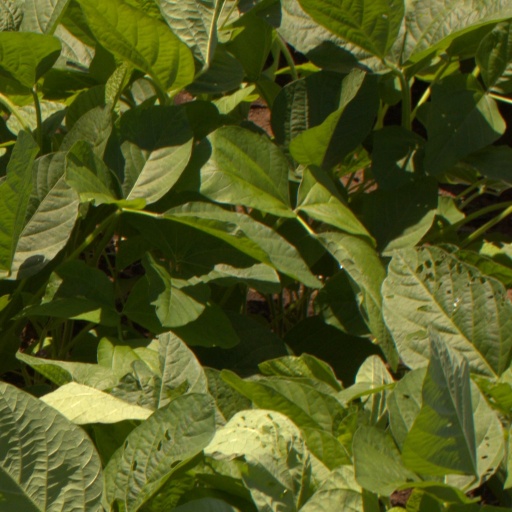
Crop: soybean